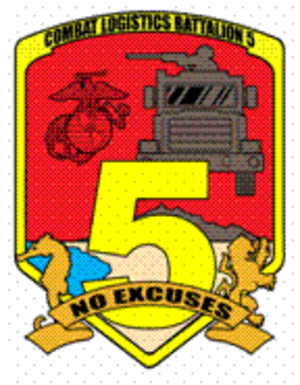
Cet article est une liste des bataillons du Corps des Marines des États-Unis, triés en fonction des missions qu'ils exécutent.